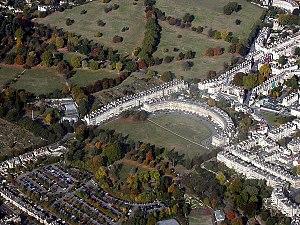
Bath est une ville du comté de Somerset, au sud-ouest de l'Angleterre. Elle se situe à 180 km à l'ouest de Londres et à 25 km au sud-est de Bristol, et compte 83 992 habitants. La reine Élisabeth Iʳᵉ lui a accordé le statut de cité par charte royale en 1590 et la ville fut faite county borough en 1889, ce qui lui donna l'indépendance administrative par rapport au comté du Somerset. Elle est rattachée au comté d'Avon, un district non-métropolitain, lorsqu'il est créé en 1974. Depuis 1996, l'année où le comté d'Avon a été supprimé, Bath est le centre principal de l'autorité unitaire de Bath et du nord-est du Somerset.